Hoyos Mission

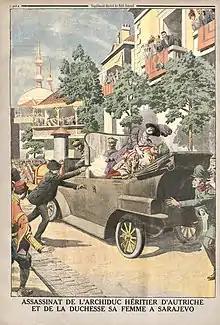
The assassination of Franz Ferdinand prompted Austro-Hungarian leaders to take a firm stance against Serbia.

The Hoyos Mission describes Austro-Hungarian Foreign Minister Leopold Berchtold's dispatch of his promising 38-year-old private secretary, Alexander Hoyos, to meet with his German counterparts. This secret mission was intended to provide Austro-Hungarian policy-makers with information on the Reich's intentions shortly after the assassination of Franz Ferdinand of Austria, the Imperial and Royal Kronprinz, in Sarajevo. On 5 July 1914, a week after the assassination attempt that claimed the lives of the heir to the throne and his wife, the Austro-Hungarian government sought to officially secure the Reich's support for the actions it wished to take against Serbia in response to the attack. Indeed, the initiatives of the Kingdom of Serbia, victorious in the two Balkan wars, prompted Austro-Hungarian officials to adopt a firm stance in the international crisis opened by the assassination of the Austro-Hungarian heir.